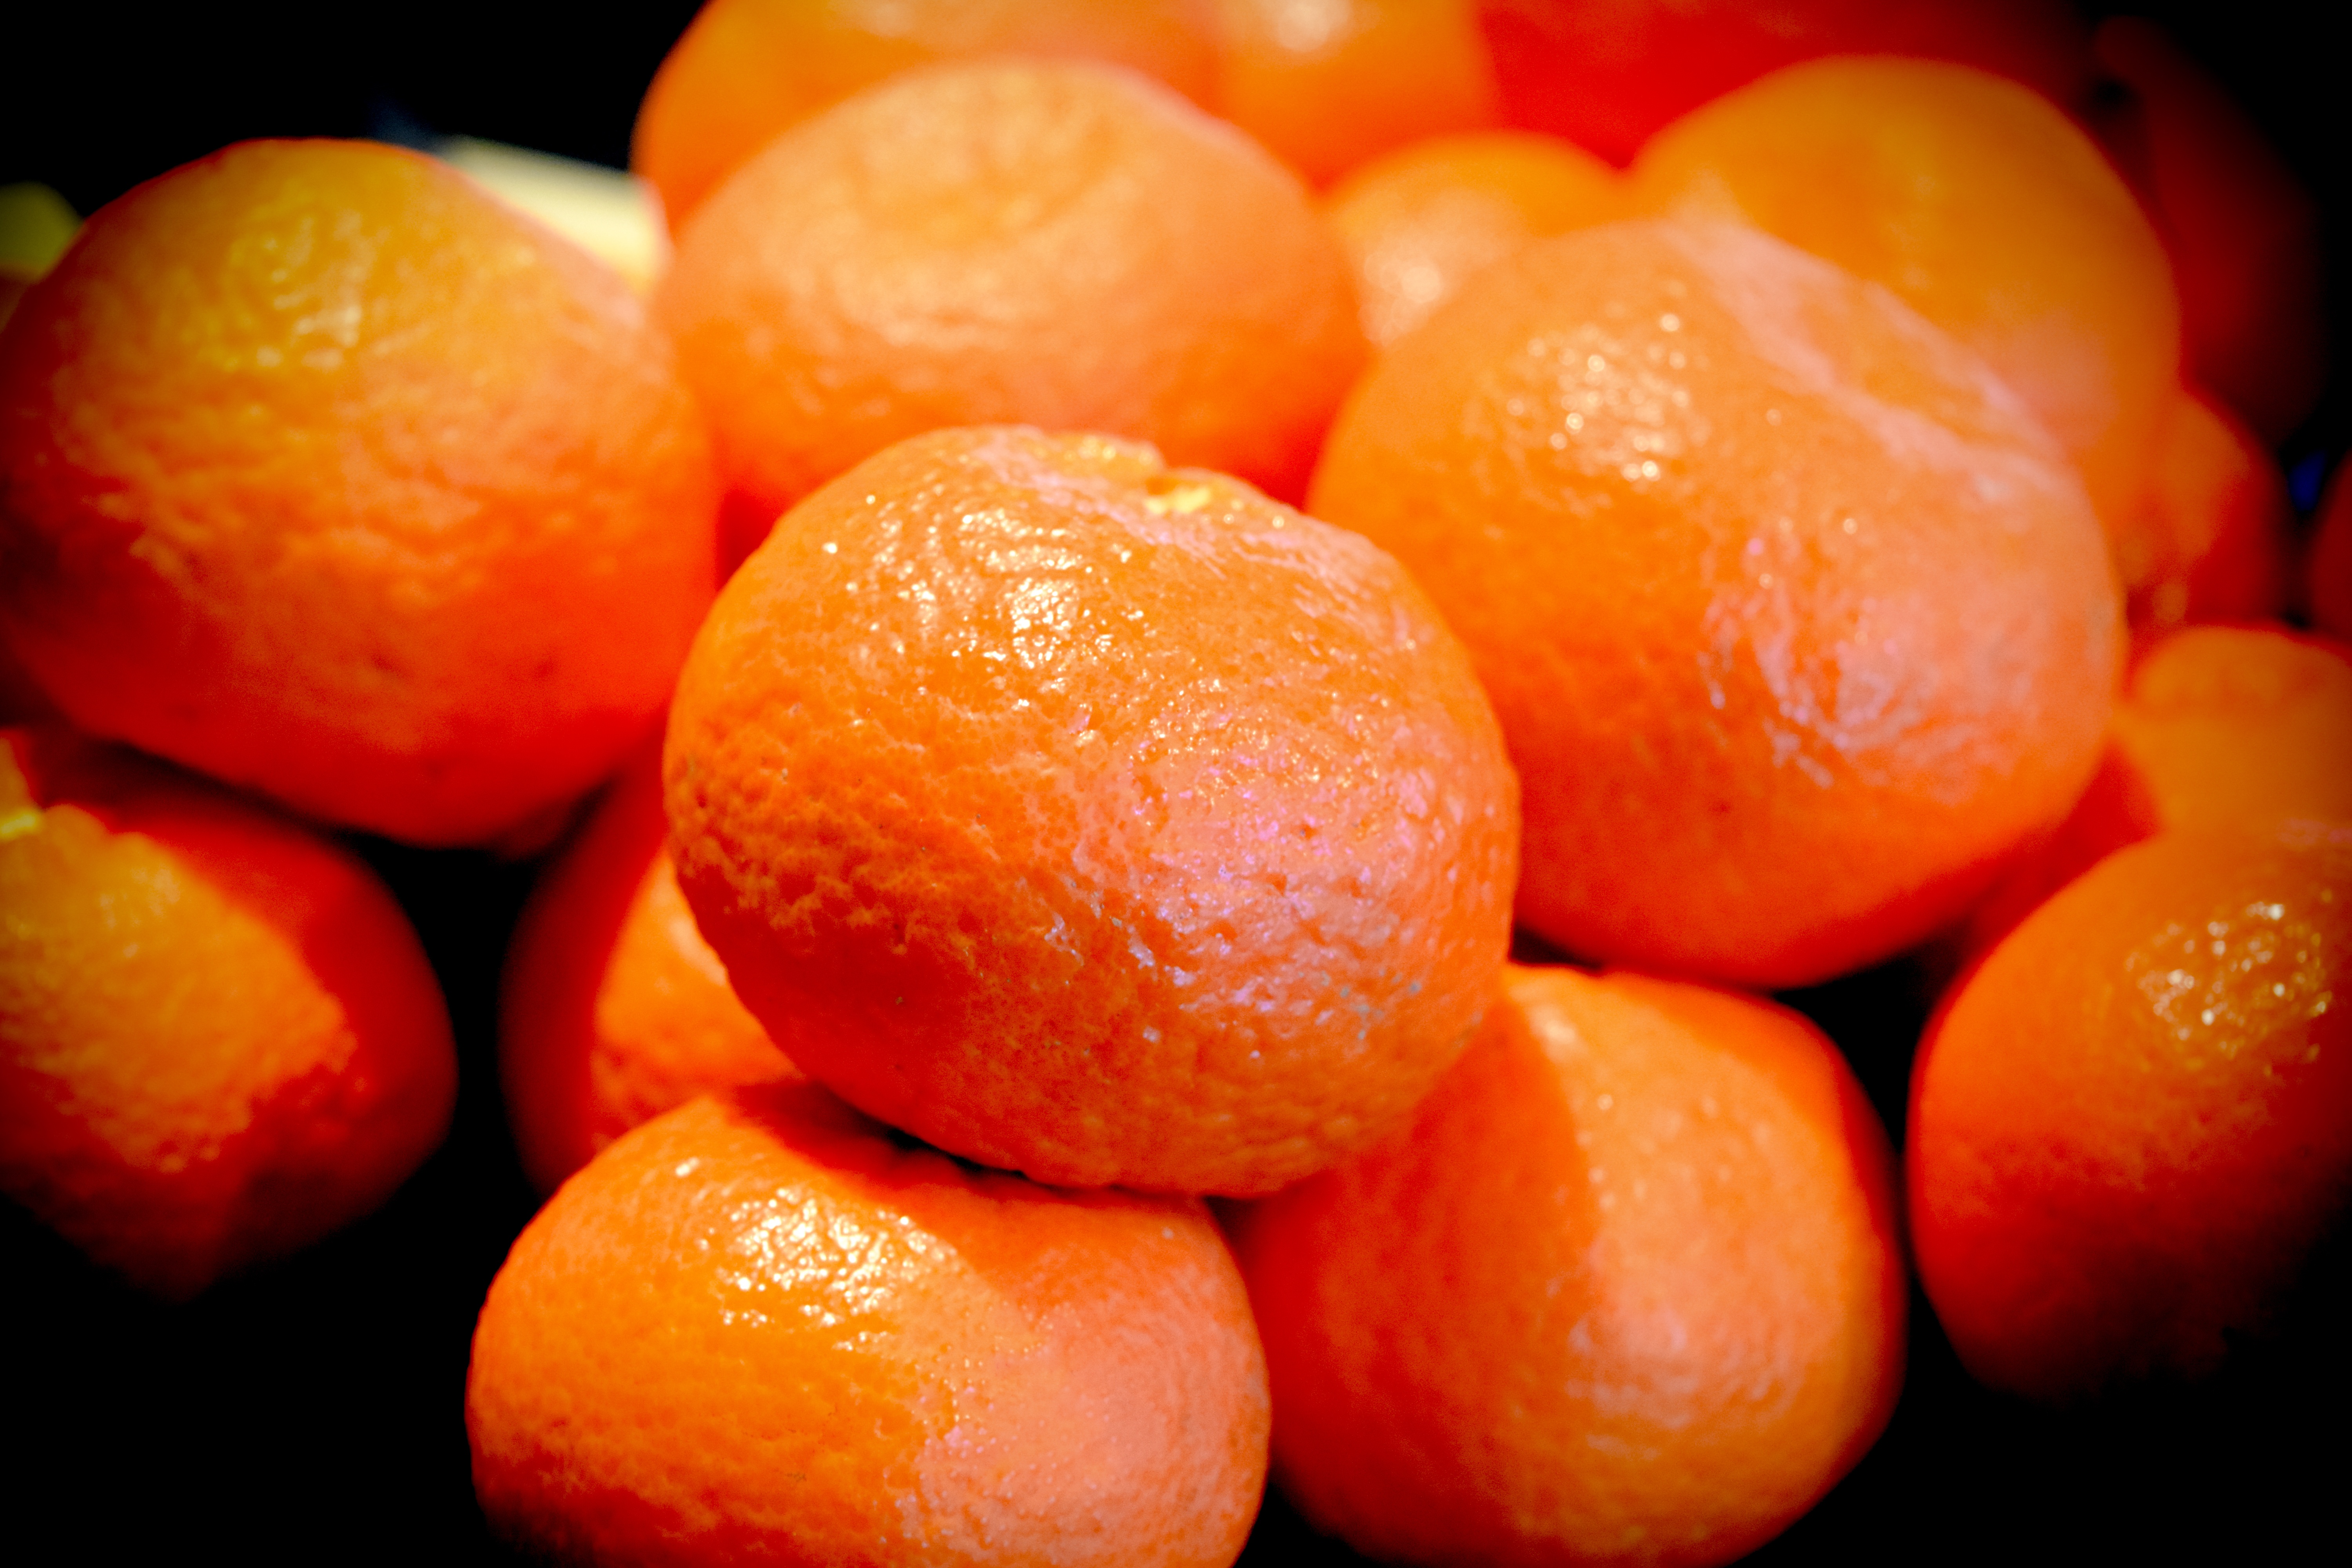
plant, fruit, orange, food, produce, tangerine, kumquat, clementine, citrus, flowering plant, bitter orange, mandarin orange, land plant, tangelo, valencia orange